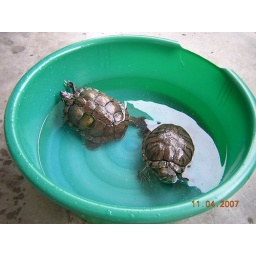
turtles in aunty Ah Hong's house in Ipoh